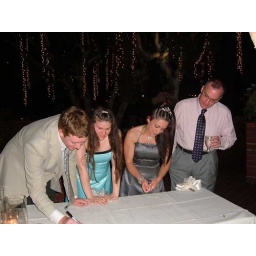
Never leave sharpies around a white table cloth with Rob's family